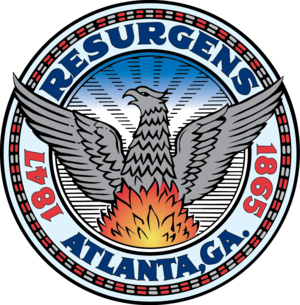
Atlanta
Atlanta er hovedstad og største by i den amerikanske delstat Georgia, og hovedby i det niendestørste storbyområde i USA. Den er hovedby i Fulton County, selv om en del af storbyen ligger i DeKalb County. Byen Atlanta har 486.290 indbyggere. I juli 2006 blev indbyggertallet i storbyområdet anslået til 5.478.667 efter Combined Statistical Area-metoden.